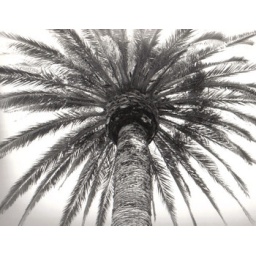
a palm tree outside our bed and breakfast room in lodi, ca.